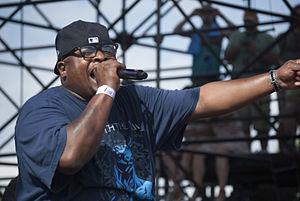
Scarface, de son vrai nom Brad Terrence Jordan, né le 9 novembre 1970 à Houston, au Texas, est un rappeur et producteur américain, ancien membre des Geto Boys. En 2012, le magazine The Source le classe 16ᵉ dans son Top 50 des meilleurs paroliers de tous les temps, et About.com le classe 10ᵉ sur sa liste des 50 plus grands MCs de notre époque.